Underwater camouflage

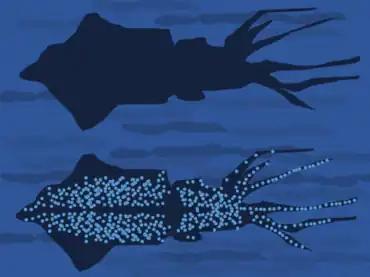
Principle of squid counter-illumination

Counter-illumination through bioluminescence on the underside (ventral region) of the body is found in many species that live in the open ocean down to about 1000 metres. The generated light increases an animal's brightness when seen from below to match the brightness of the ocean surface; it is an effective form of active camouflage. It is notably used by some species of squid, such as the midwater squid, "Abralia veranyi". These have light-producing organs (photophores) scattered all over their undersides, creating a sparkling glow that prevents the animal from appearing as a dark shape when seen from below. Counter-illumination camouflage is the likely function of the bioluminescence of many marine organisms, though light is also produced to attract or to detect prey and for signalling.